Frederick E. Morgan

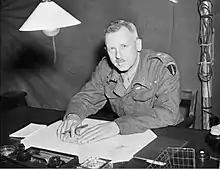
Lieutenant-General F. E. Morgan, Chief of Staff to the Supreme Allied Commander (COSSAC), holding a press conference at headquarters.

At the Casablanca Conference in January 1943, the Combined Chiefs of Staff agreed to establish a staff to plan operations in north west Europe in 1944. It was envisaged that the Supreme Allied Commander would be British, and the usual practice was for the commander and the chief of staff to be of the same nationality, so it was decided to appoint a British officer for the role of chief of staff to the Supreme Allied Commander (Designate) (COSSAC), with an American deputy. In March 1943 Morgan became COSSAC. Brigadier General Ray Barker became his American deputy. Initially, Morgan's staff consisted of an aide, two batmen and a driver with a car purloined from I Corps headquarters. Morgan established his headquarters in Norfolk House at 31 St James's Square. However, by October 1943, it was clearly too small for COSSAC needs, which called for accommodation for a staff of 320 officers and 600 other ranks. In November and December part of the staff moved to the South Rotunda, a bombproof structure that had originally been fitted up as an anti-invasion base, which was connected to the various ministries by the Whitehall Tunnel. Other staff were accommodated at 80 Pall Mall.